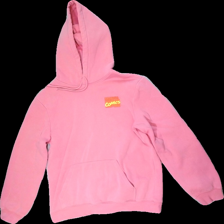
View: front
Type: Hoodie
Category: Ladies
Brand: H&M
Colors: Pink
Cut: Regular
Size: onesize
Season: All
Price range: 100-150
Recommended usage: Reuse